William Warde Fowler

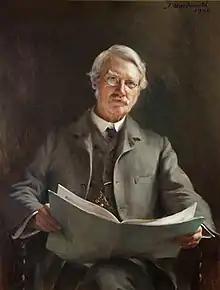
portrait of William Warde Fowler

William Warde Fowler (16 May 1847 – 15 June 1921) was an English historian and ornithologist, and tutor at Lincoln College, Oxford. He was best known for his works on ancient Roman religion.